Five Golden Dragons

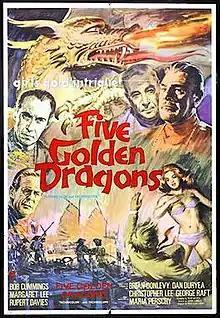
1967 theatrical poster

Five Golden Dragons is a 1967 international co-production action comedy film set in Hong Kong and photographed in Techniscope on location in September 1966 at the Tiger Balm Pagoda and Shaw Brothers studios. It was directed by Jeremy Summers and starred Bob Cummings in his final theatrical feature film, Margaret Lee who sings two songs in the film, Rupert Davies and a cast of "guest stars".